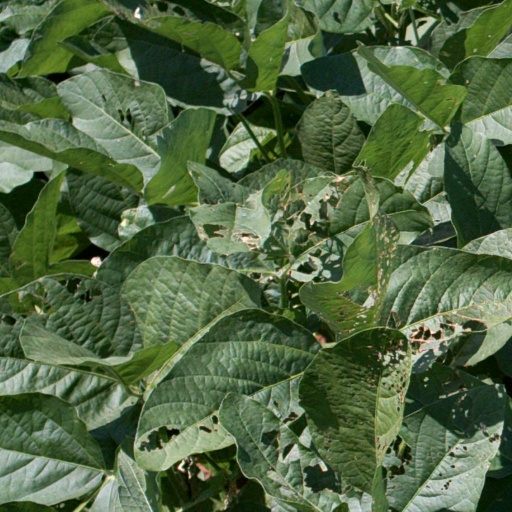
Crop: soybean